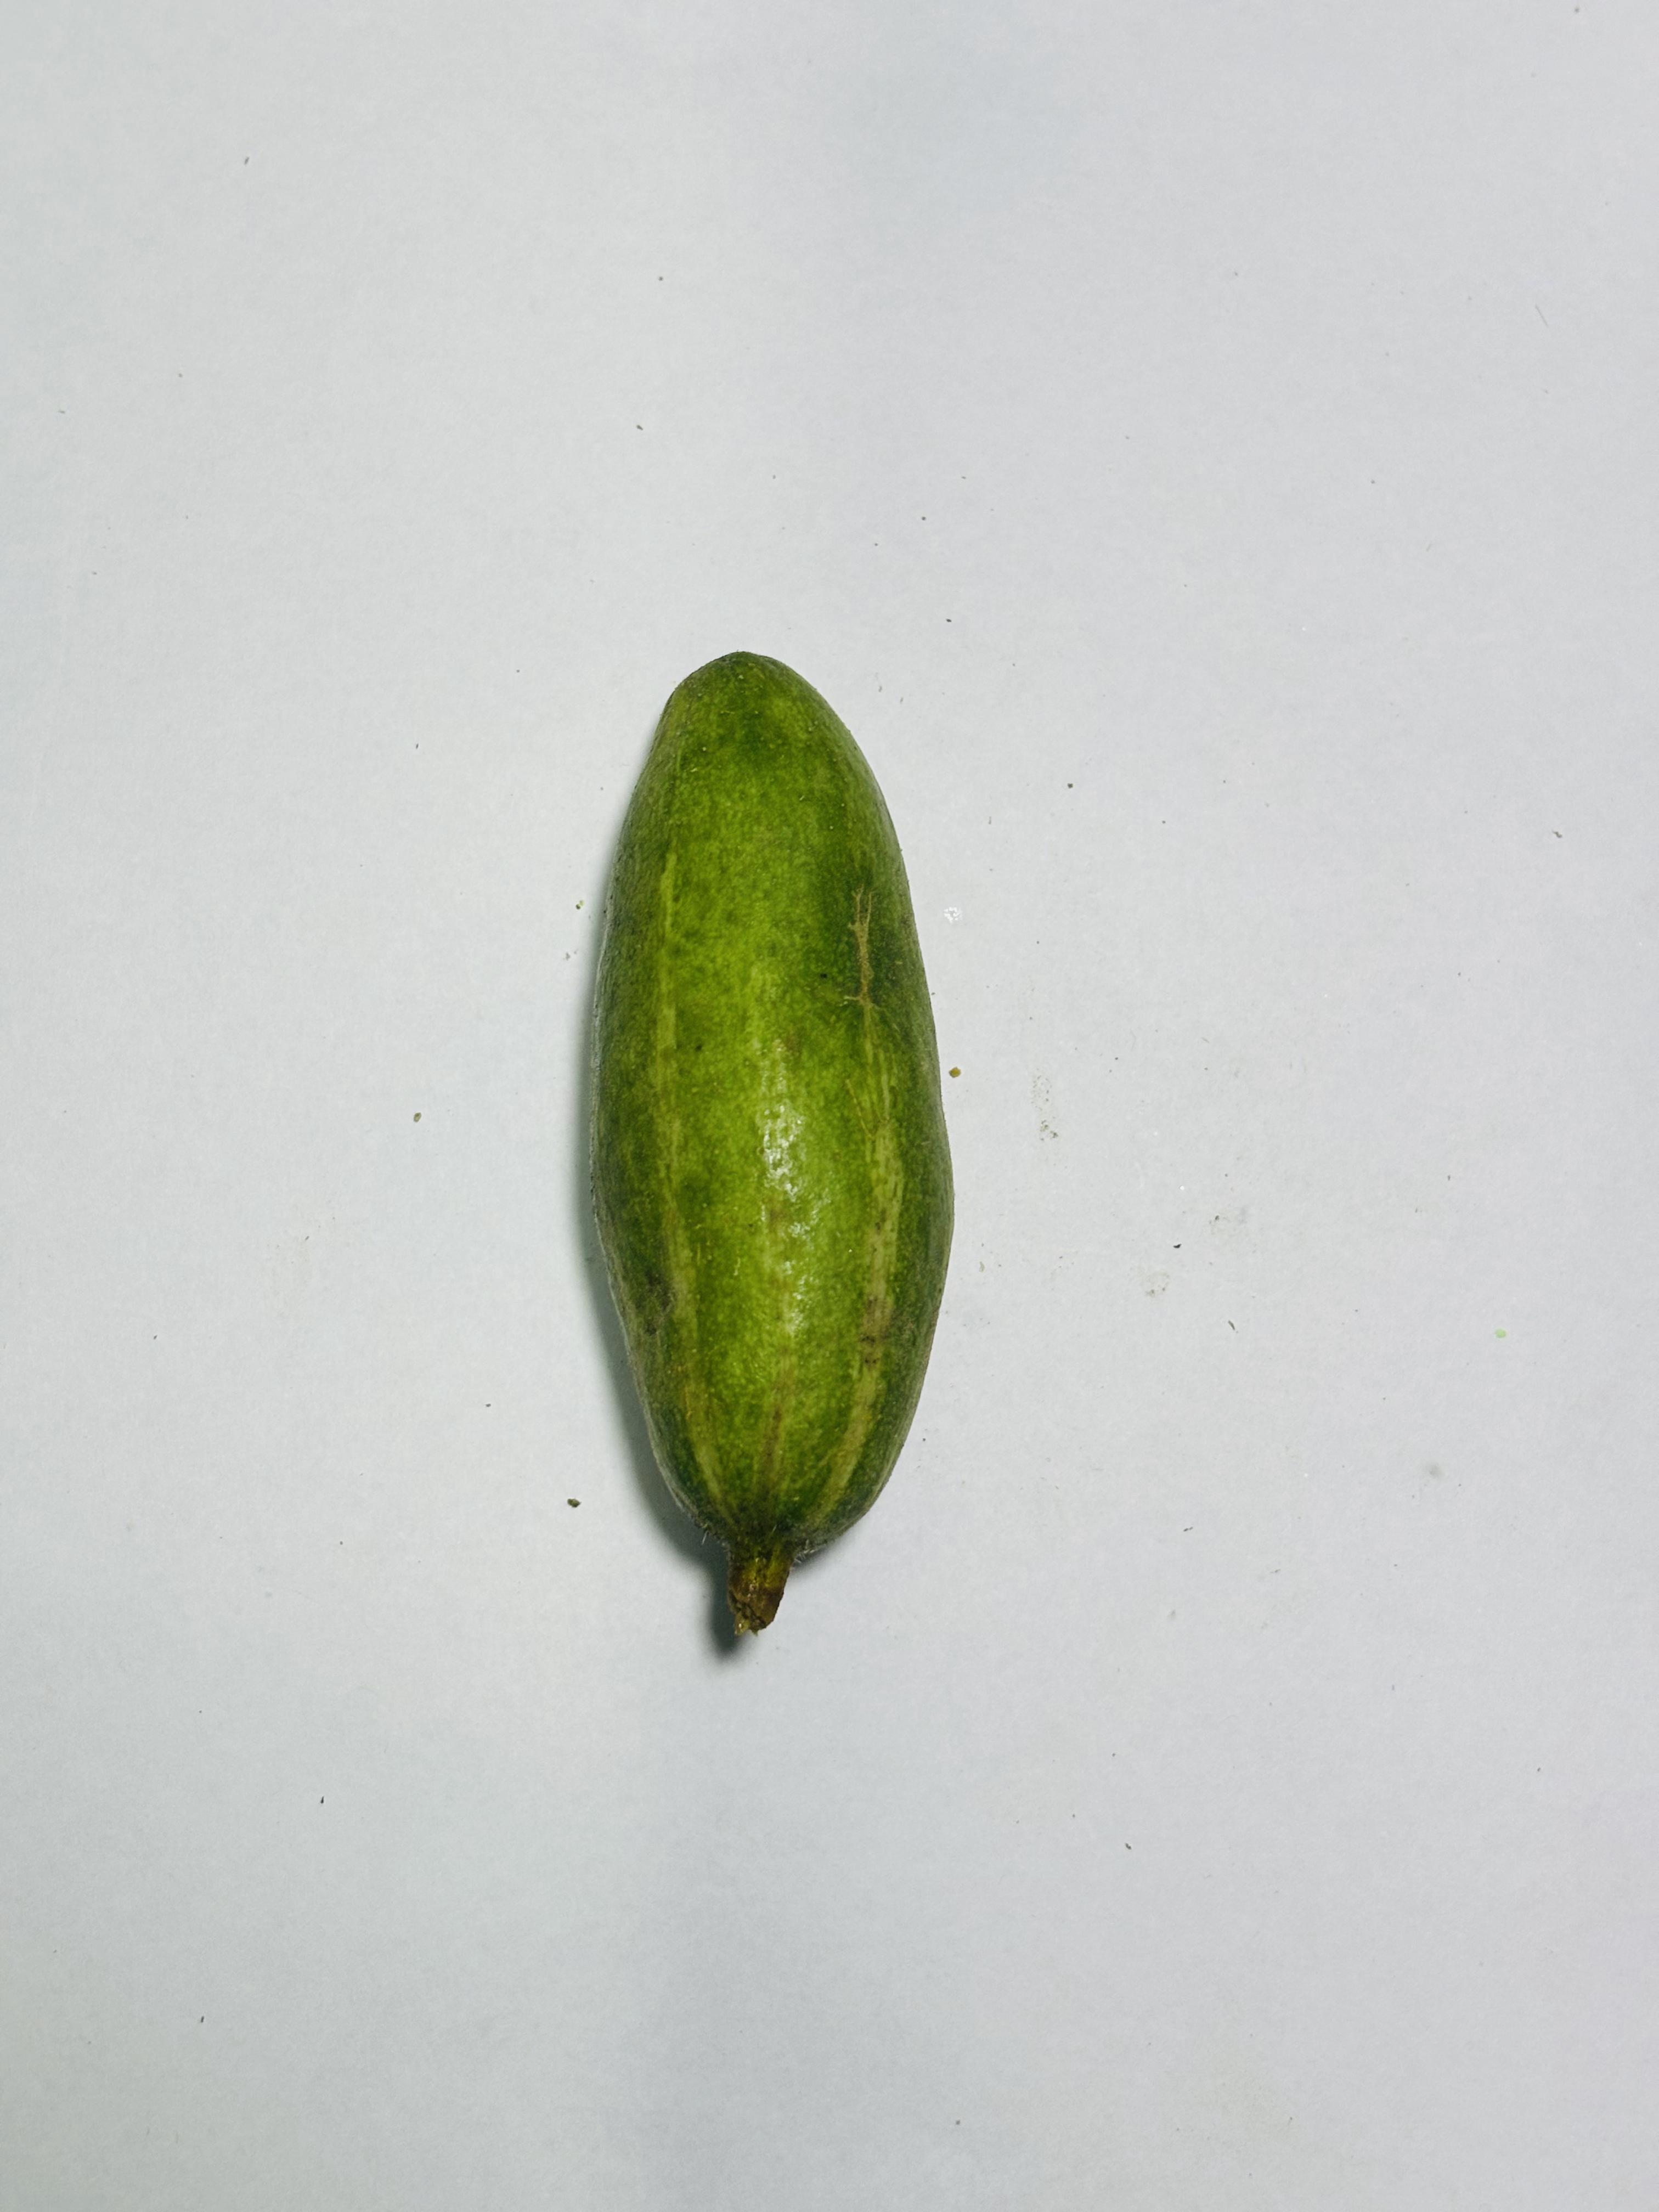
Label: Pointed gourd